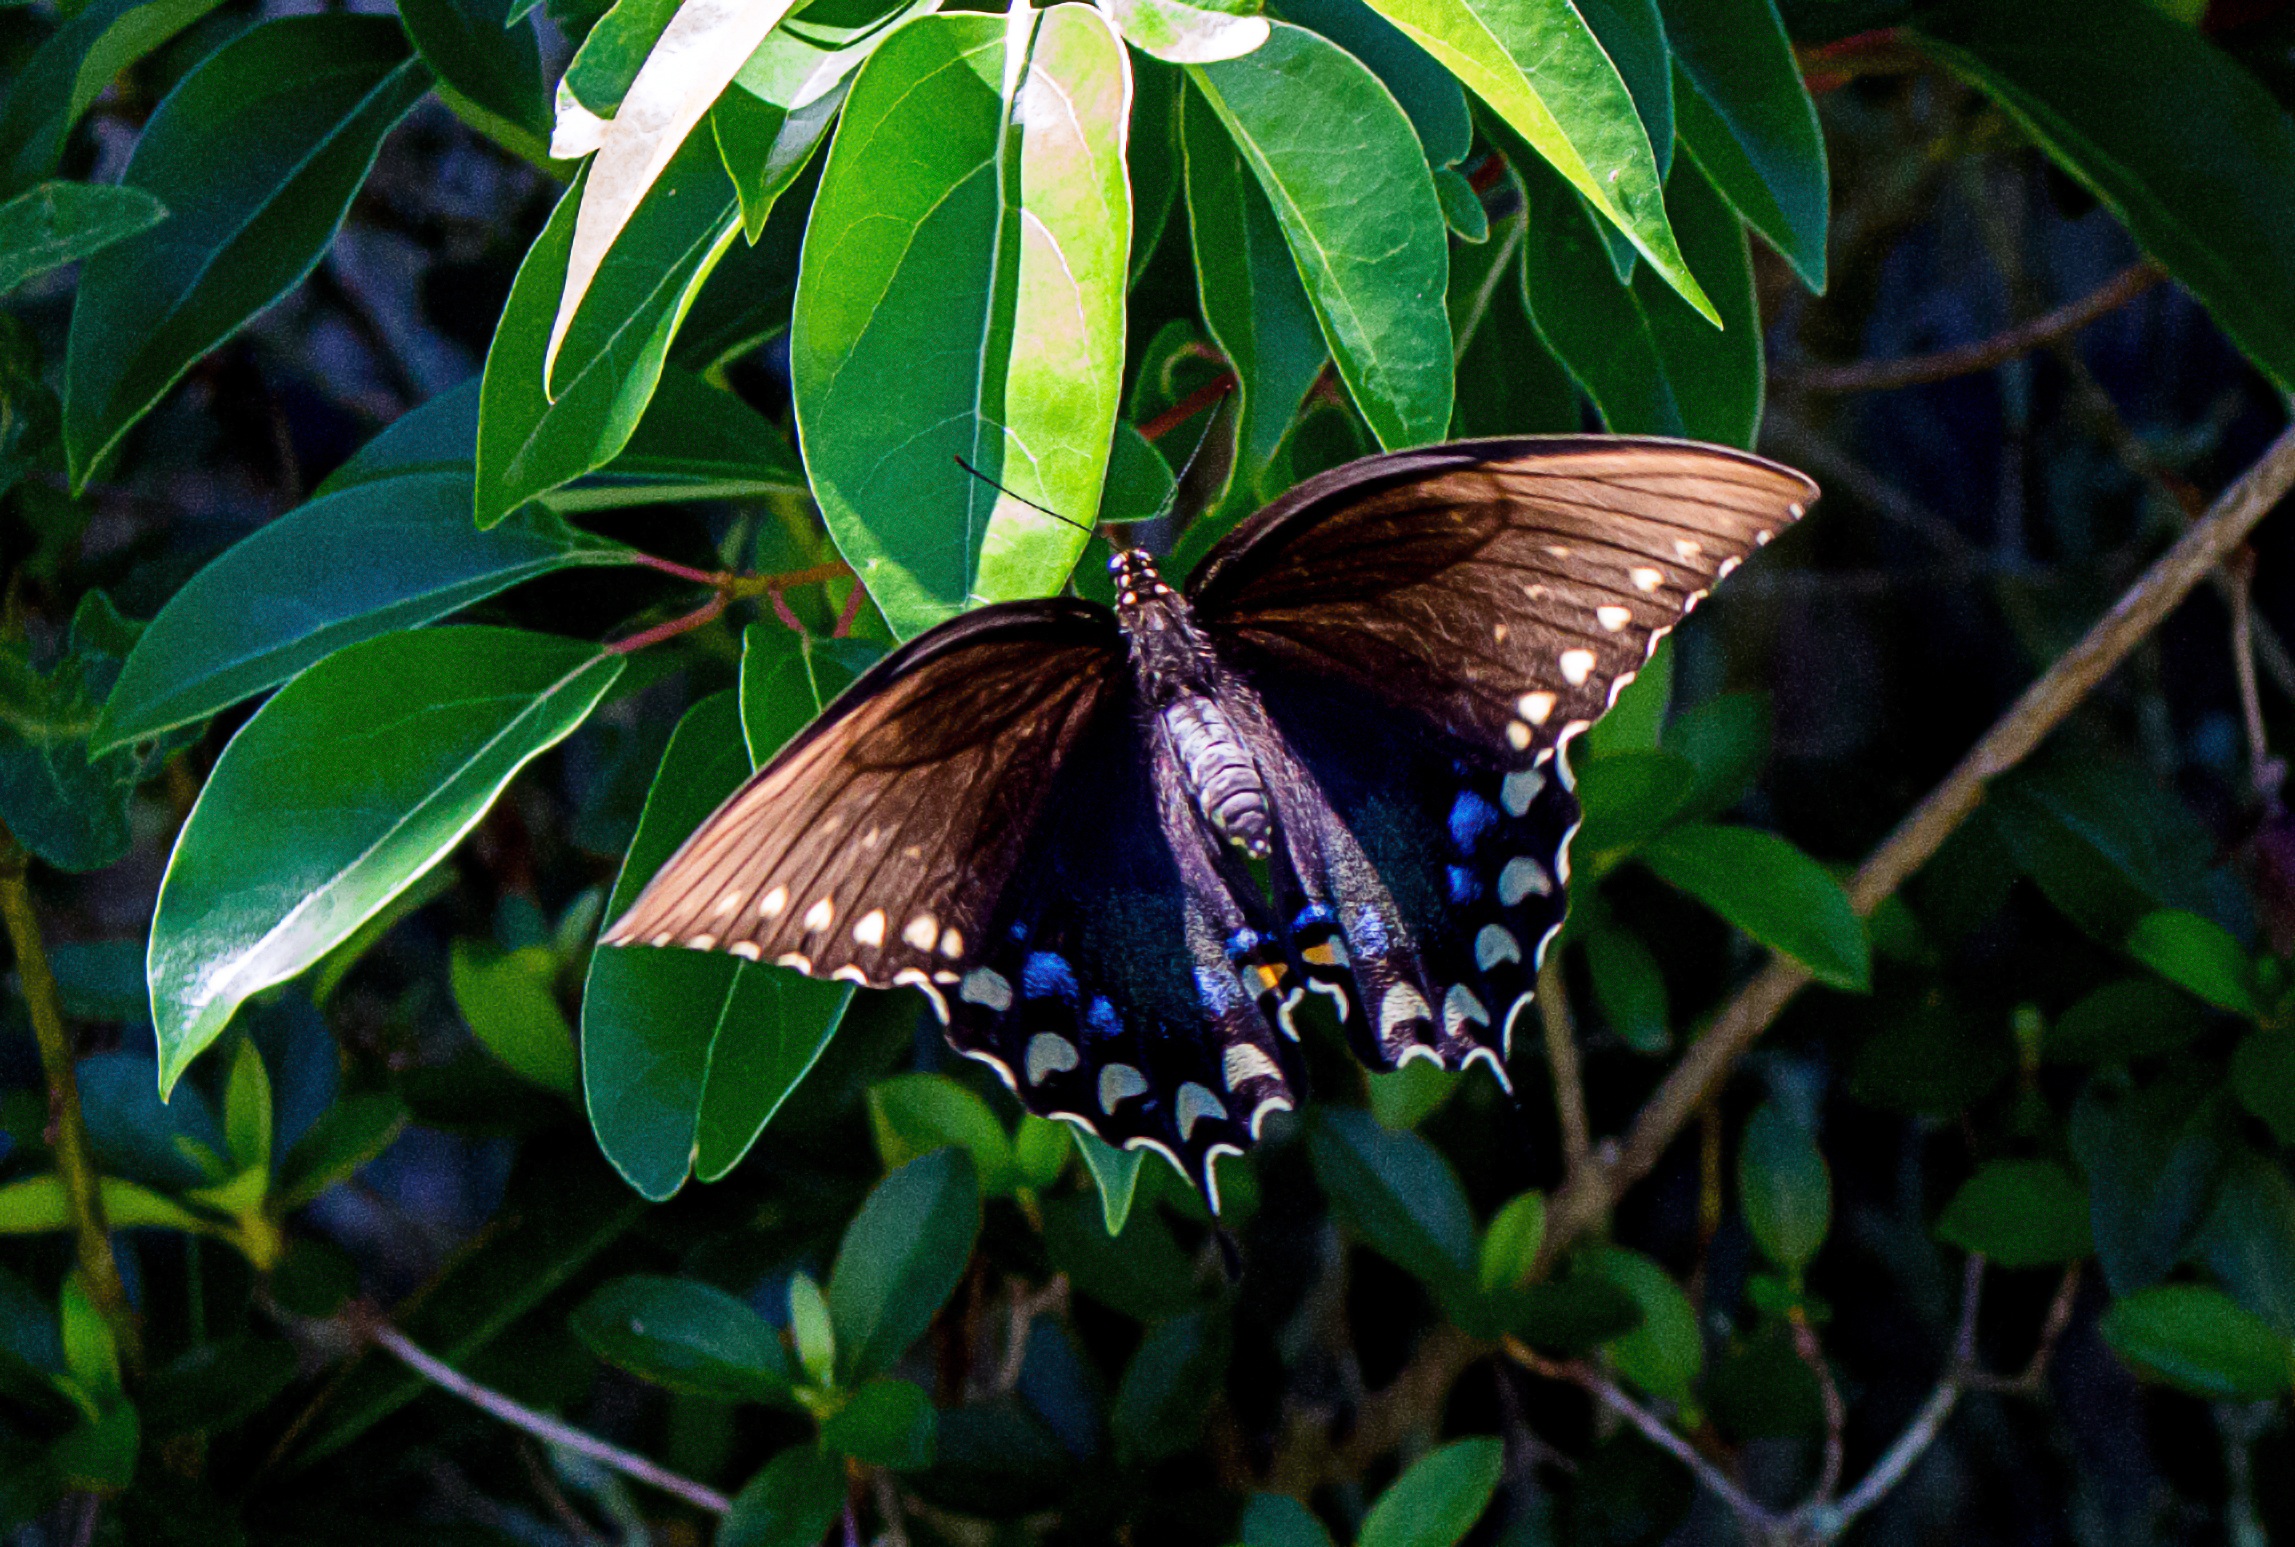
nature, wing, leaf, flower, wildlife, jungle, insect, botany, butterfly, fauna, invertebrate, monarch butterfly, tropics, machaon, macro photography, arthropod, papilio machaon, butterfly queen, pollinator, queen butterfly, moths and butterflies